Peep show

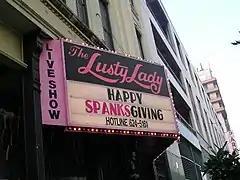
The marquee for the Lusty Lady peep show in Seattle

The former Lusty Lady peep show in Seattle, Washington, was, unlike its namesake in San Francisco, not unionized. Similar to the Lusty Lady in San Francisco, however, the Seattle peep show was deemed an iconic local landmark by the time it finally closed in 2010. Its closing was attributed to being unable to compete with pornography on the Internet.